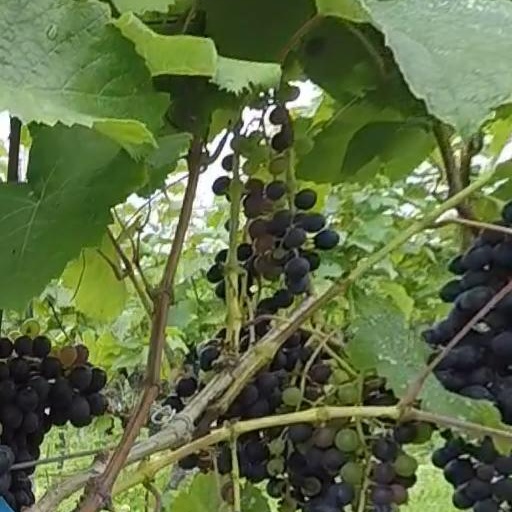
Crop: grape